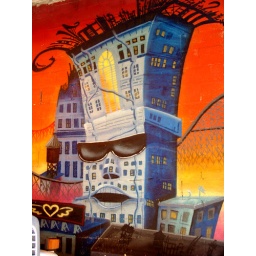
graffiti by Erni - inside the chelsea market building